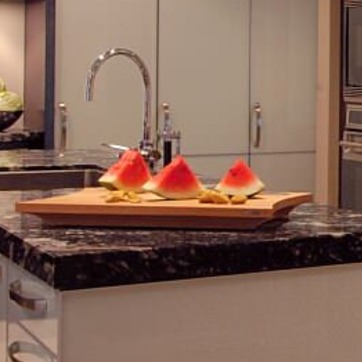
Material: food